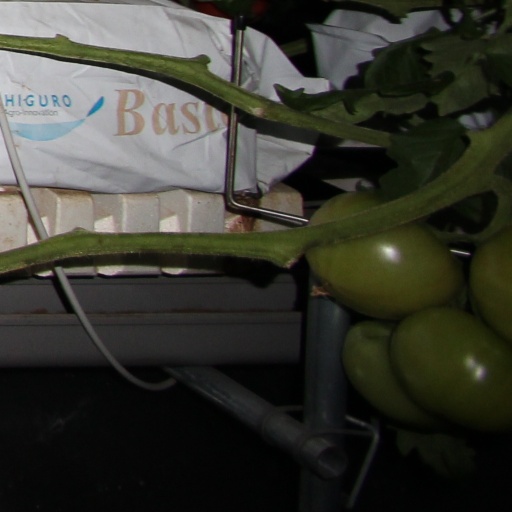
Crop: tomato